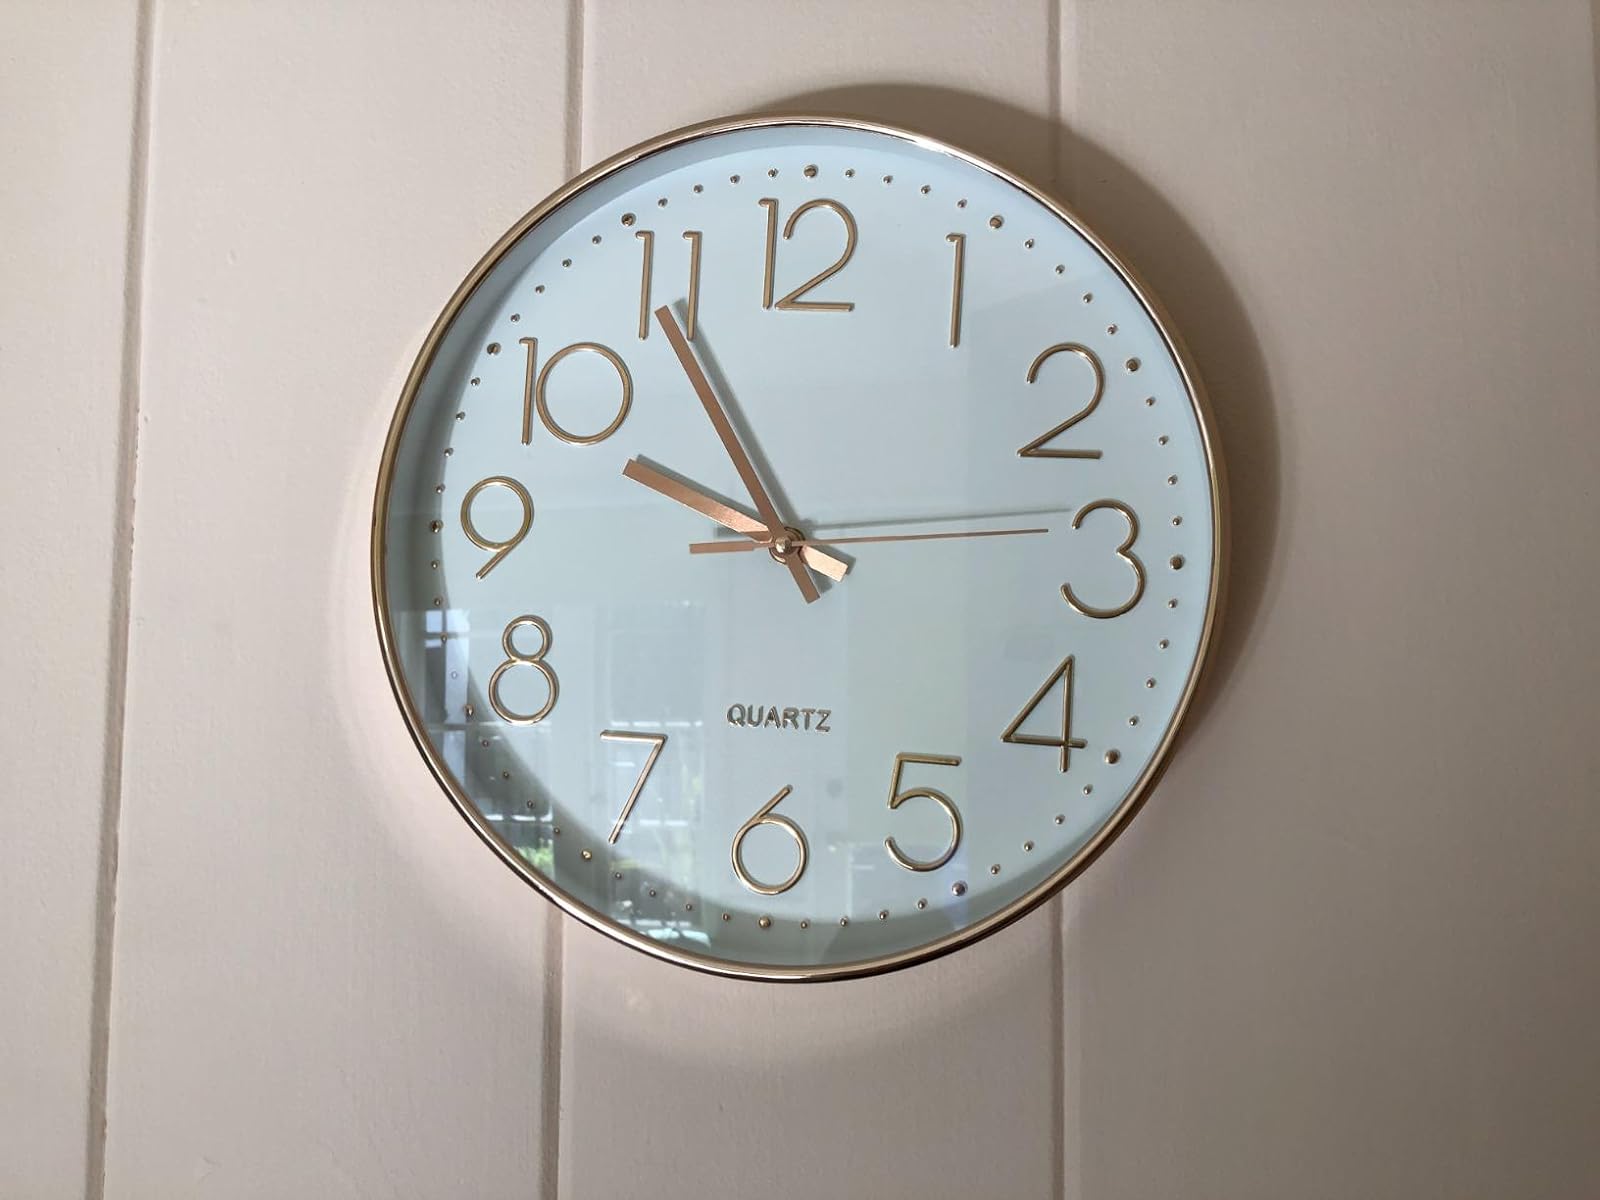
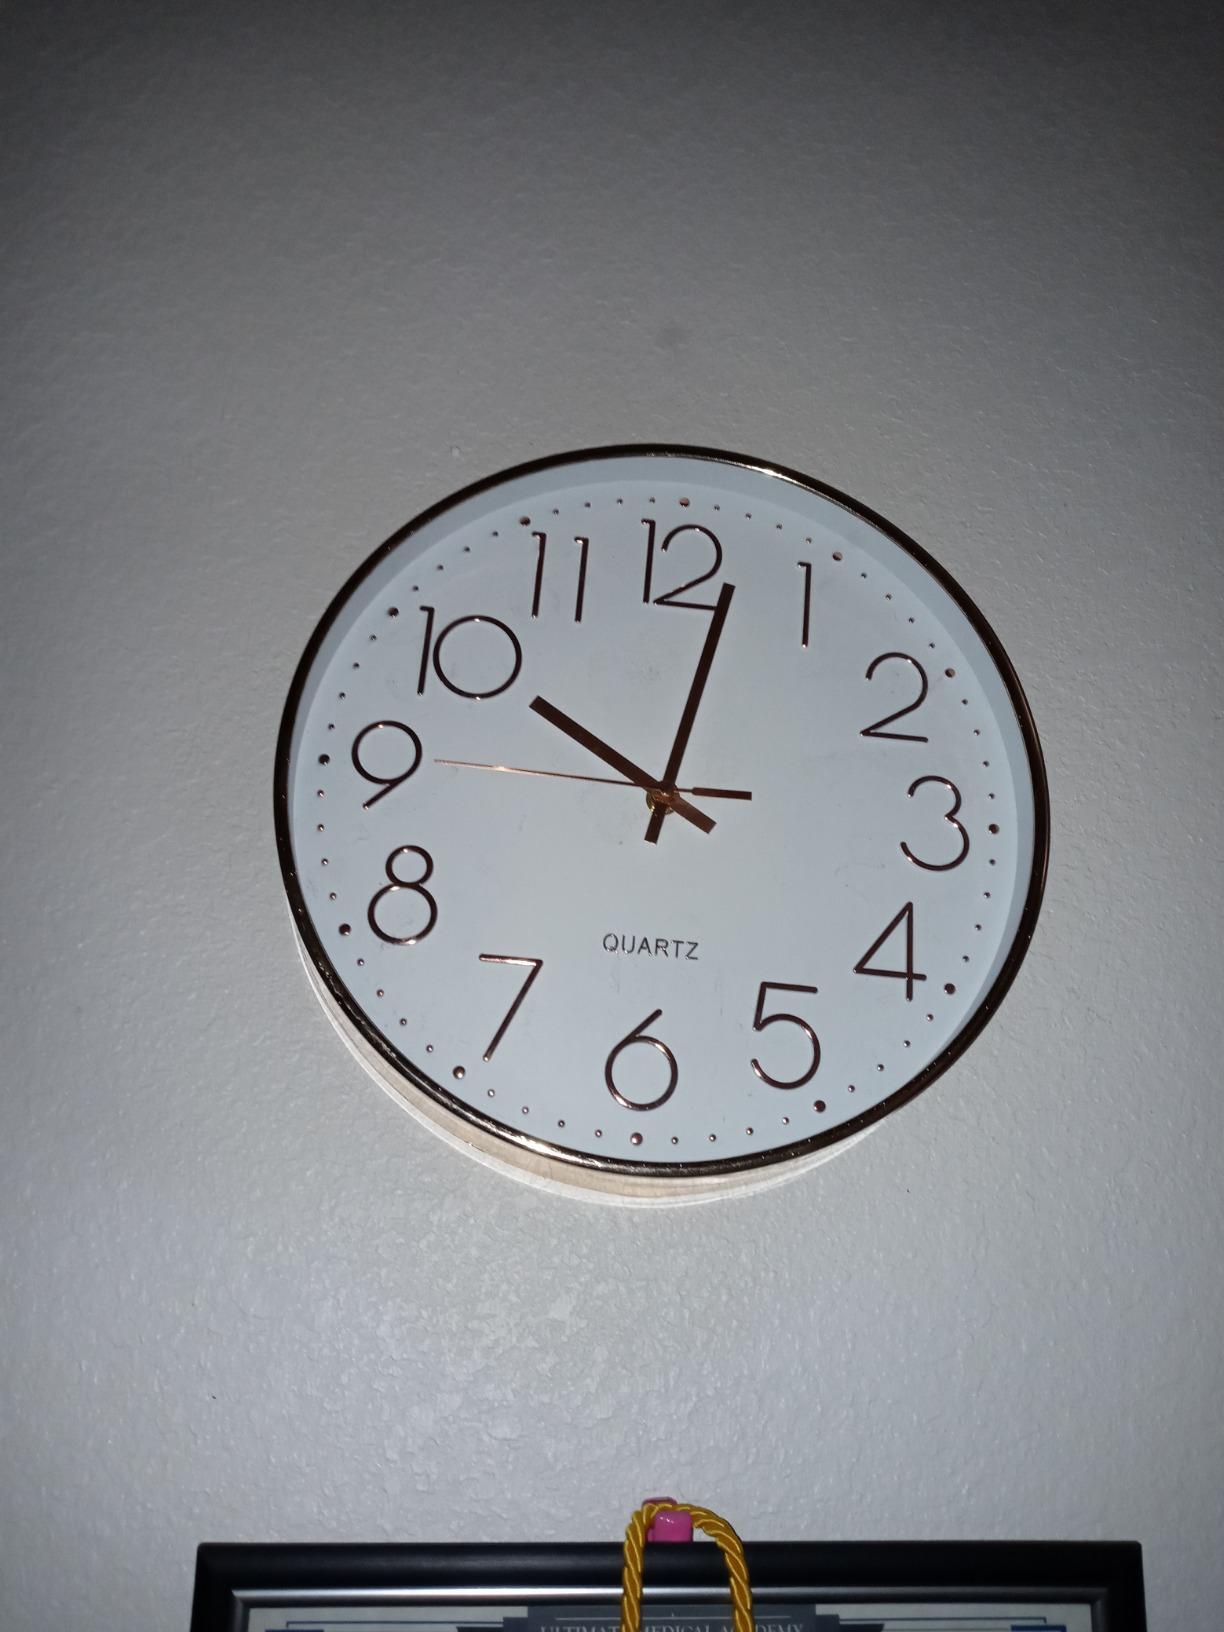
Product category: clock
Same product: yes